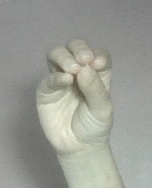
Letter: ha